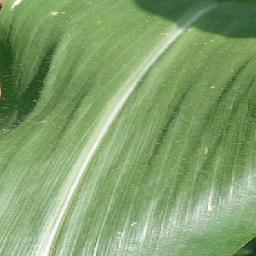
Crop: corn
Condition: (maize)_healthy